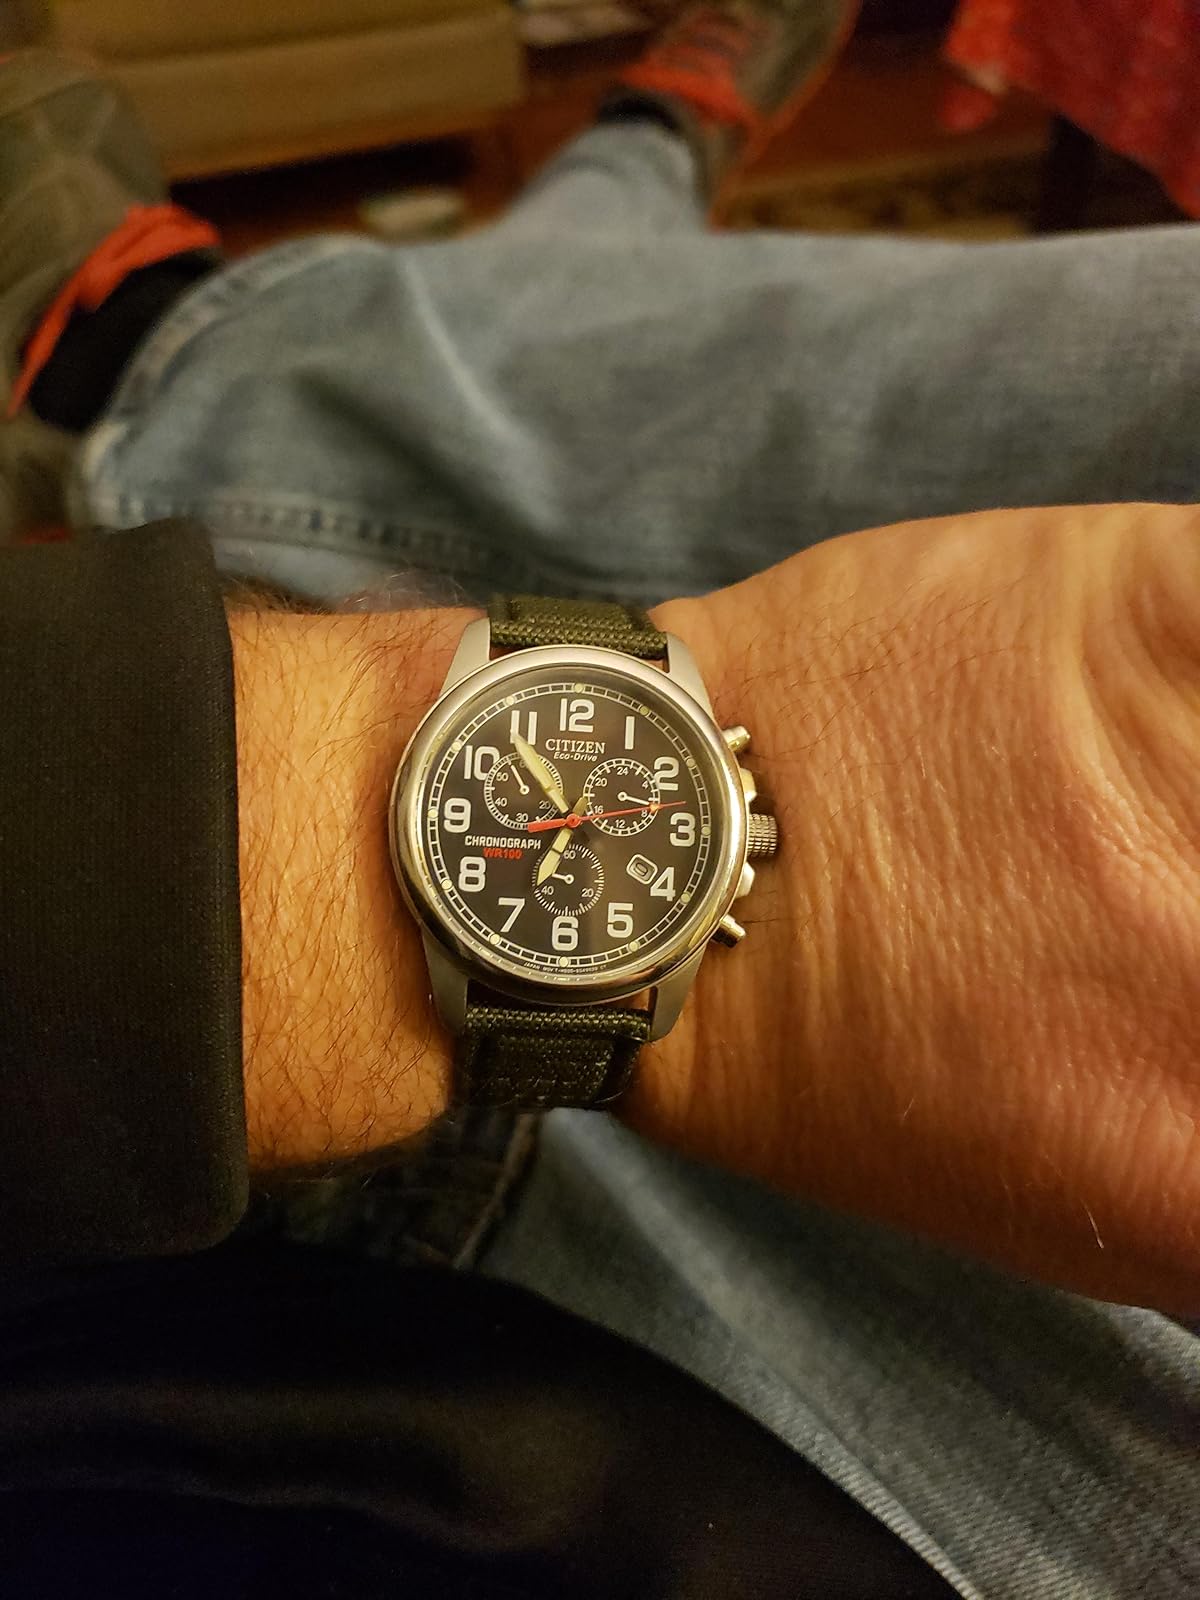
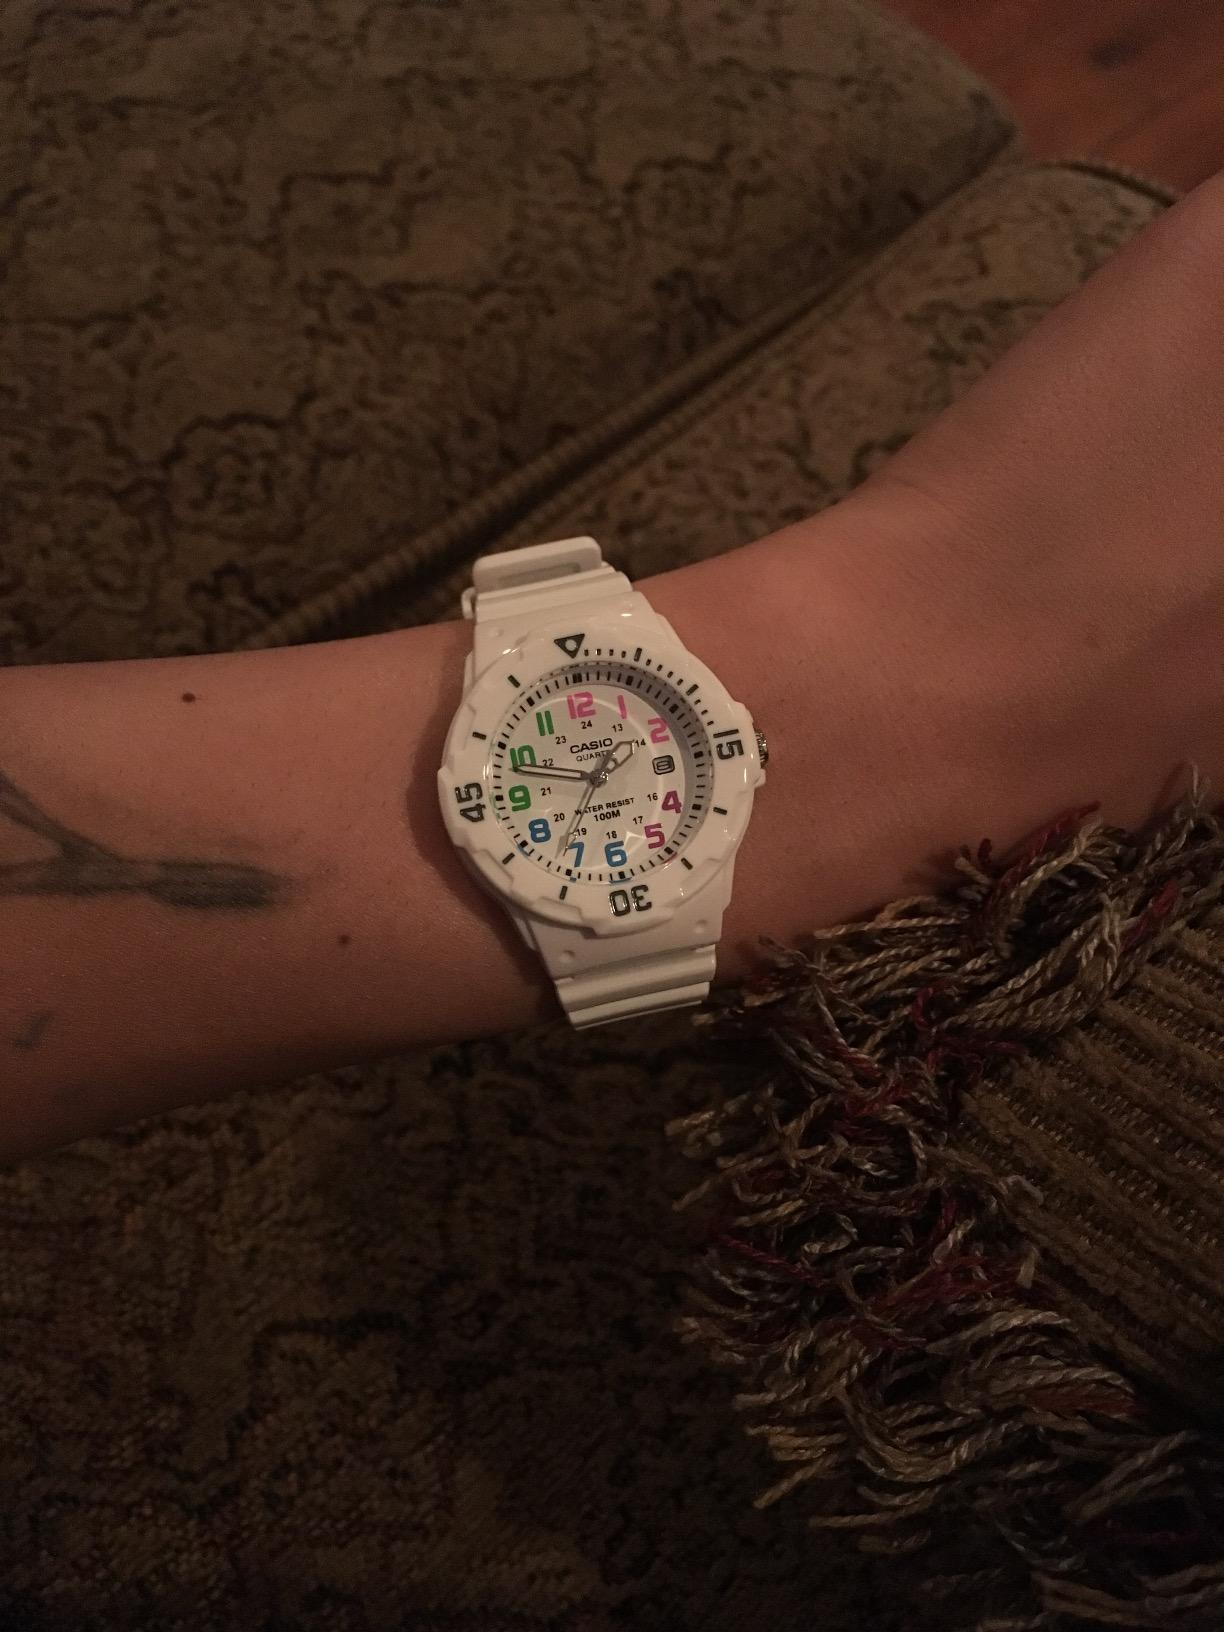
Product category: accessories_watch
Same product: no